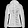
Label: Coat